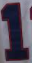
Number: 1